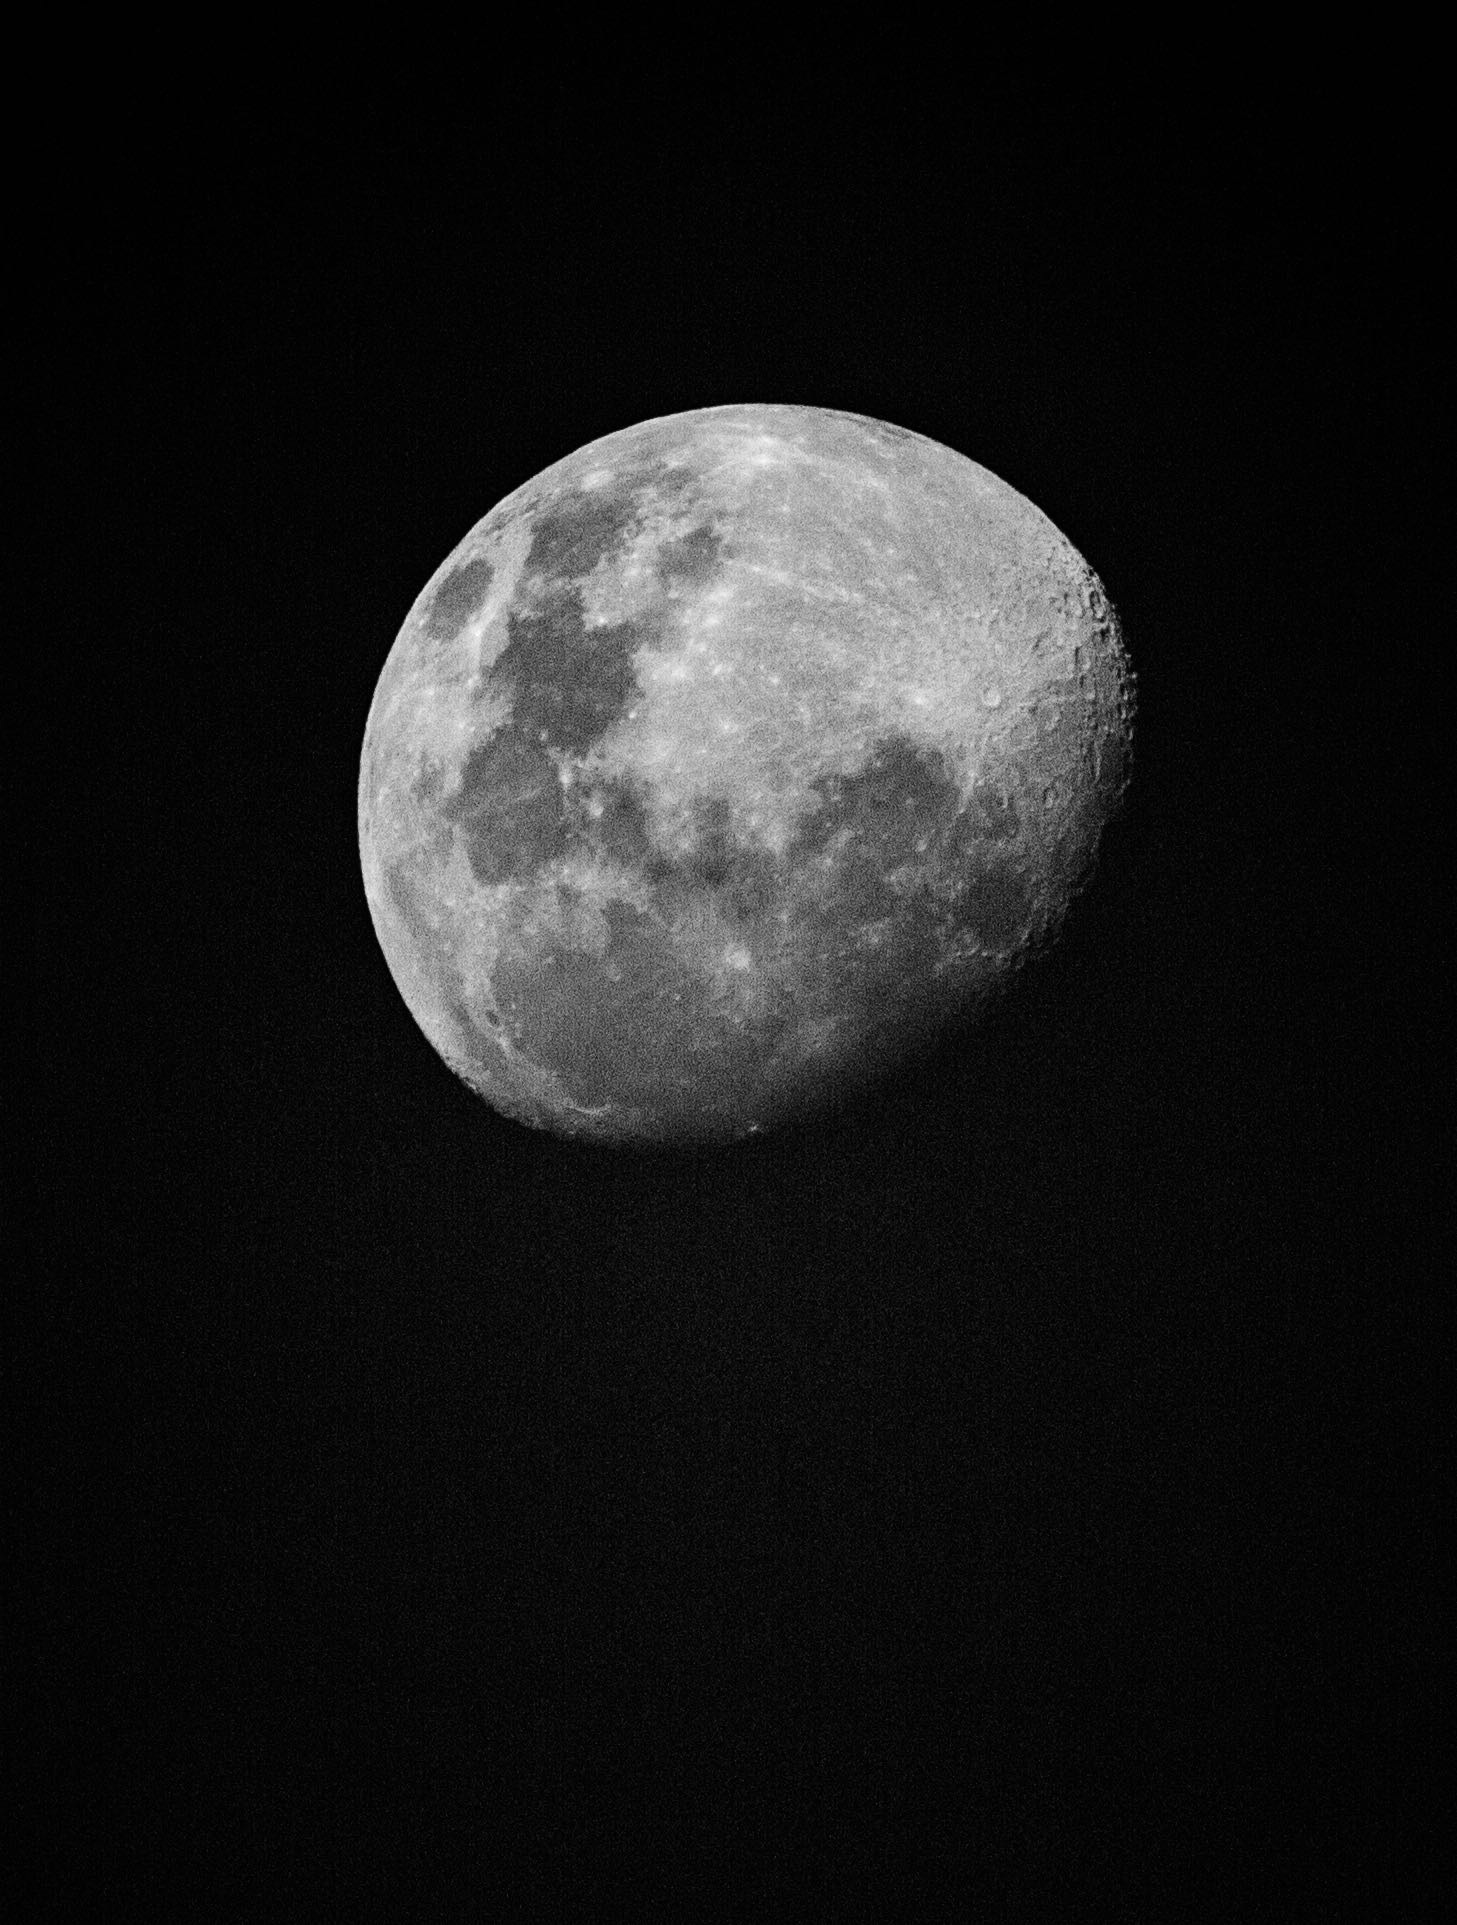
black and white, atmosphere, monochrome, moon, circle, astronomy, astronomical object, astrophoto